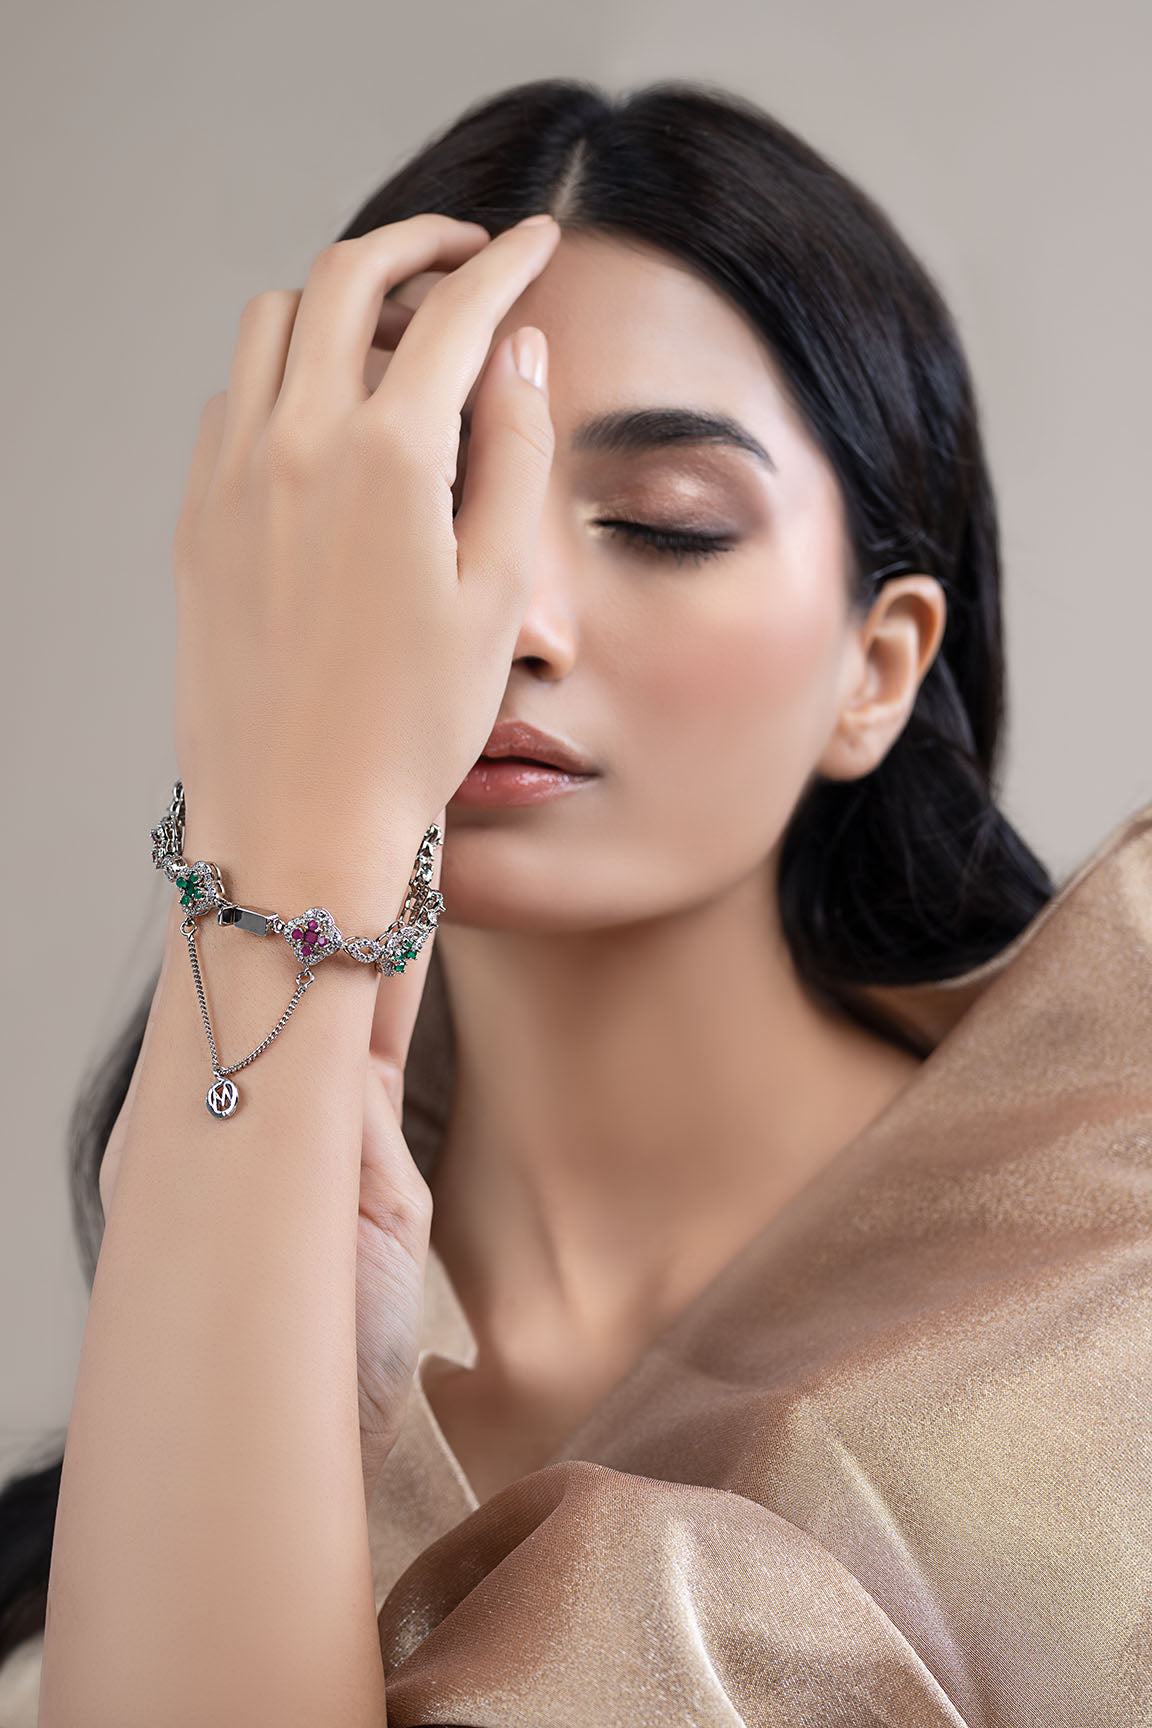
multi gemstone bracelet